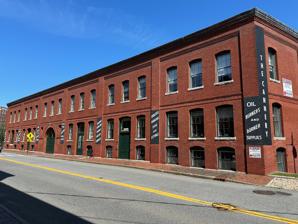
Building: Portland Packing Company Factory
Country: United States of America
Year built: 1884
United States historic place Portland Packing Company Factory U.S. National Register of Historic Places The building in 2023 Show map of Maine Show map of the United States Location 14–26 York Street, Portland, Maine Coordinates 43°39′14″N 70°15′27″W / 43.65389°N 70.25750°W / 43.65389; -70.25750 Area less than one acre Built 1884 (141 years ago) ( 1884 ) Architectural style Late Victorian NRHP reference No. 96000651 Added to NRHP June 7, 1996 The Portland Packing Company Factory is an historic factory building at 14-26 York Street in Portland, Maine . It was added to the National Register of Historic Places in 1996. Built in 1884, it was home to Maine's oldest and largest vegetable canning company until 1927.  After years of neglect, it was rehabilitated in 1995-6.  It was listed on the National Register of Historic Places in 1996. Description and history The former Portland Packing Company Factory building is located in Portland's downtown area, on the east side of York Street opposite the end of Danforth Street.  The building is a two-story brick structure, shaped roughly like a parallelogram.  Due to the sloping lot, the rear (east side) of the building has a fully exposed third floor.  It has a flat roof and rests on a rubblestone foundation.  The main facade is divided into six similar sections, separated by wide pilasters.  Each section has three bays, most of which are windows set in segmented-arch openings, and is topped by a line of corbelling, and has a band of projecting brickwork between the first and second levels.  Three of the sections have a loading door instead of a window at the central bay, and there is one section where the entire ground floor is taken by a half-round opening with a large entrance sized (but no longer used) for vehicular access. The Portland Packing Company was founded about 1862, by the merger of two smaller packing companies.  By the turn of the 20th century, the company was Maine's largest vegetable canning business, an industry that exceeded the combined size of the state's slate, granite, and ice harvesting business in economic importance.  This building was part of one of thirteen factories operated by the company in the state, and was built in 1884.  Its design is attributed to Portland architect Francis H. Fassett on stylistic grounds.  It functioned primarily as a storage facility, and was in 1927 sold to Blake Rounds Supply Company.  After some years of vacancy and neglect, it was rehabilitated for commercial use in 1995-6. See also National Register of Historic Places listings in Portland, Maine References